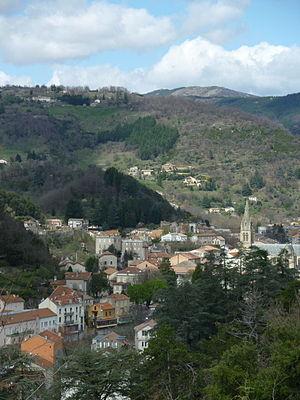
Vue générale Vals, depuis le dessus de l'hôpital, Ardèche, 07, France
Vals-les-Bains est une commune française située dans le département de l'Ardèche en région Auvergne-Rhône-Alpes.